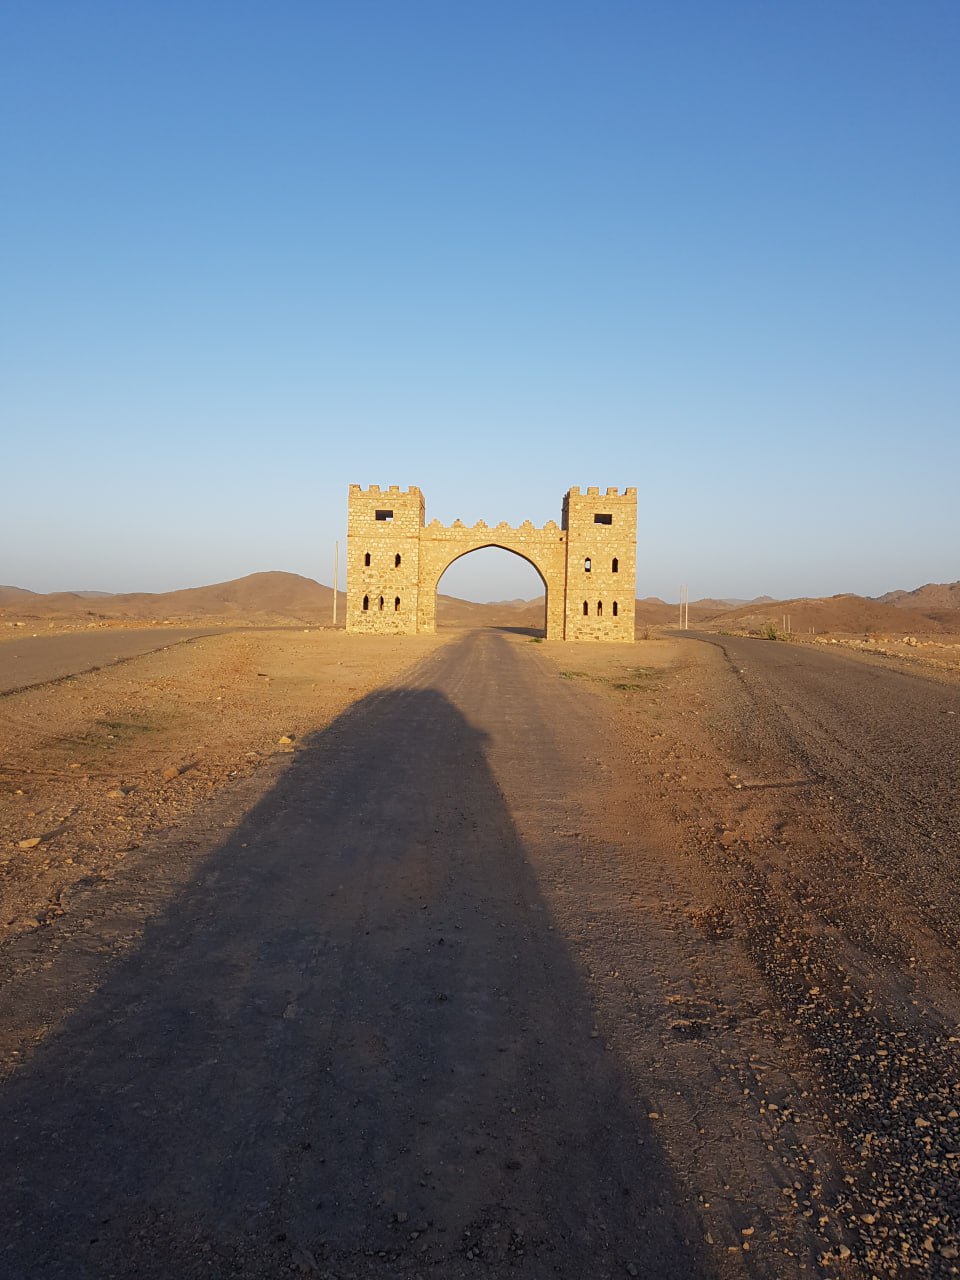
الوصف بالفصحى: بوابة حجرية كبيرة قائمة على طريق ترابي في منطقة مفتوحة
الوصف بالعامية السودانية: بوابة حجر كبيرة واقفة في طريق ترابي وسط أرض فاضية
التصنيف: Urban & City Life
التصنيف الفرعي: Landmarks and Structures